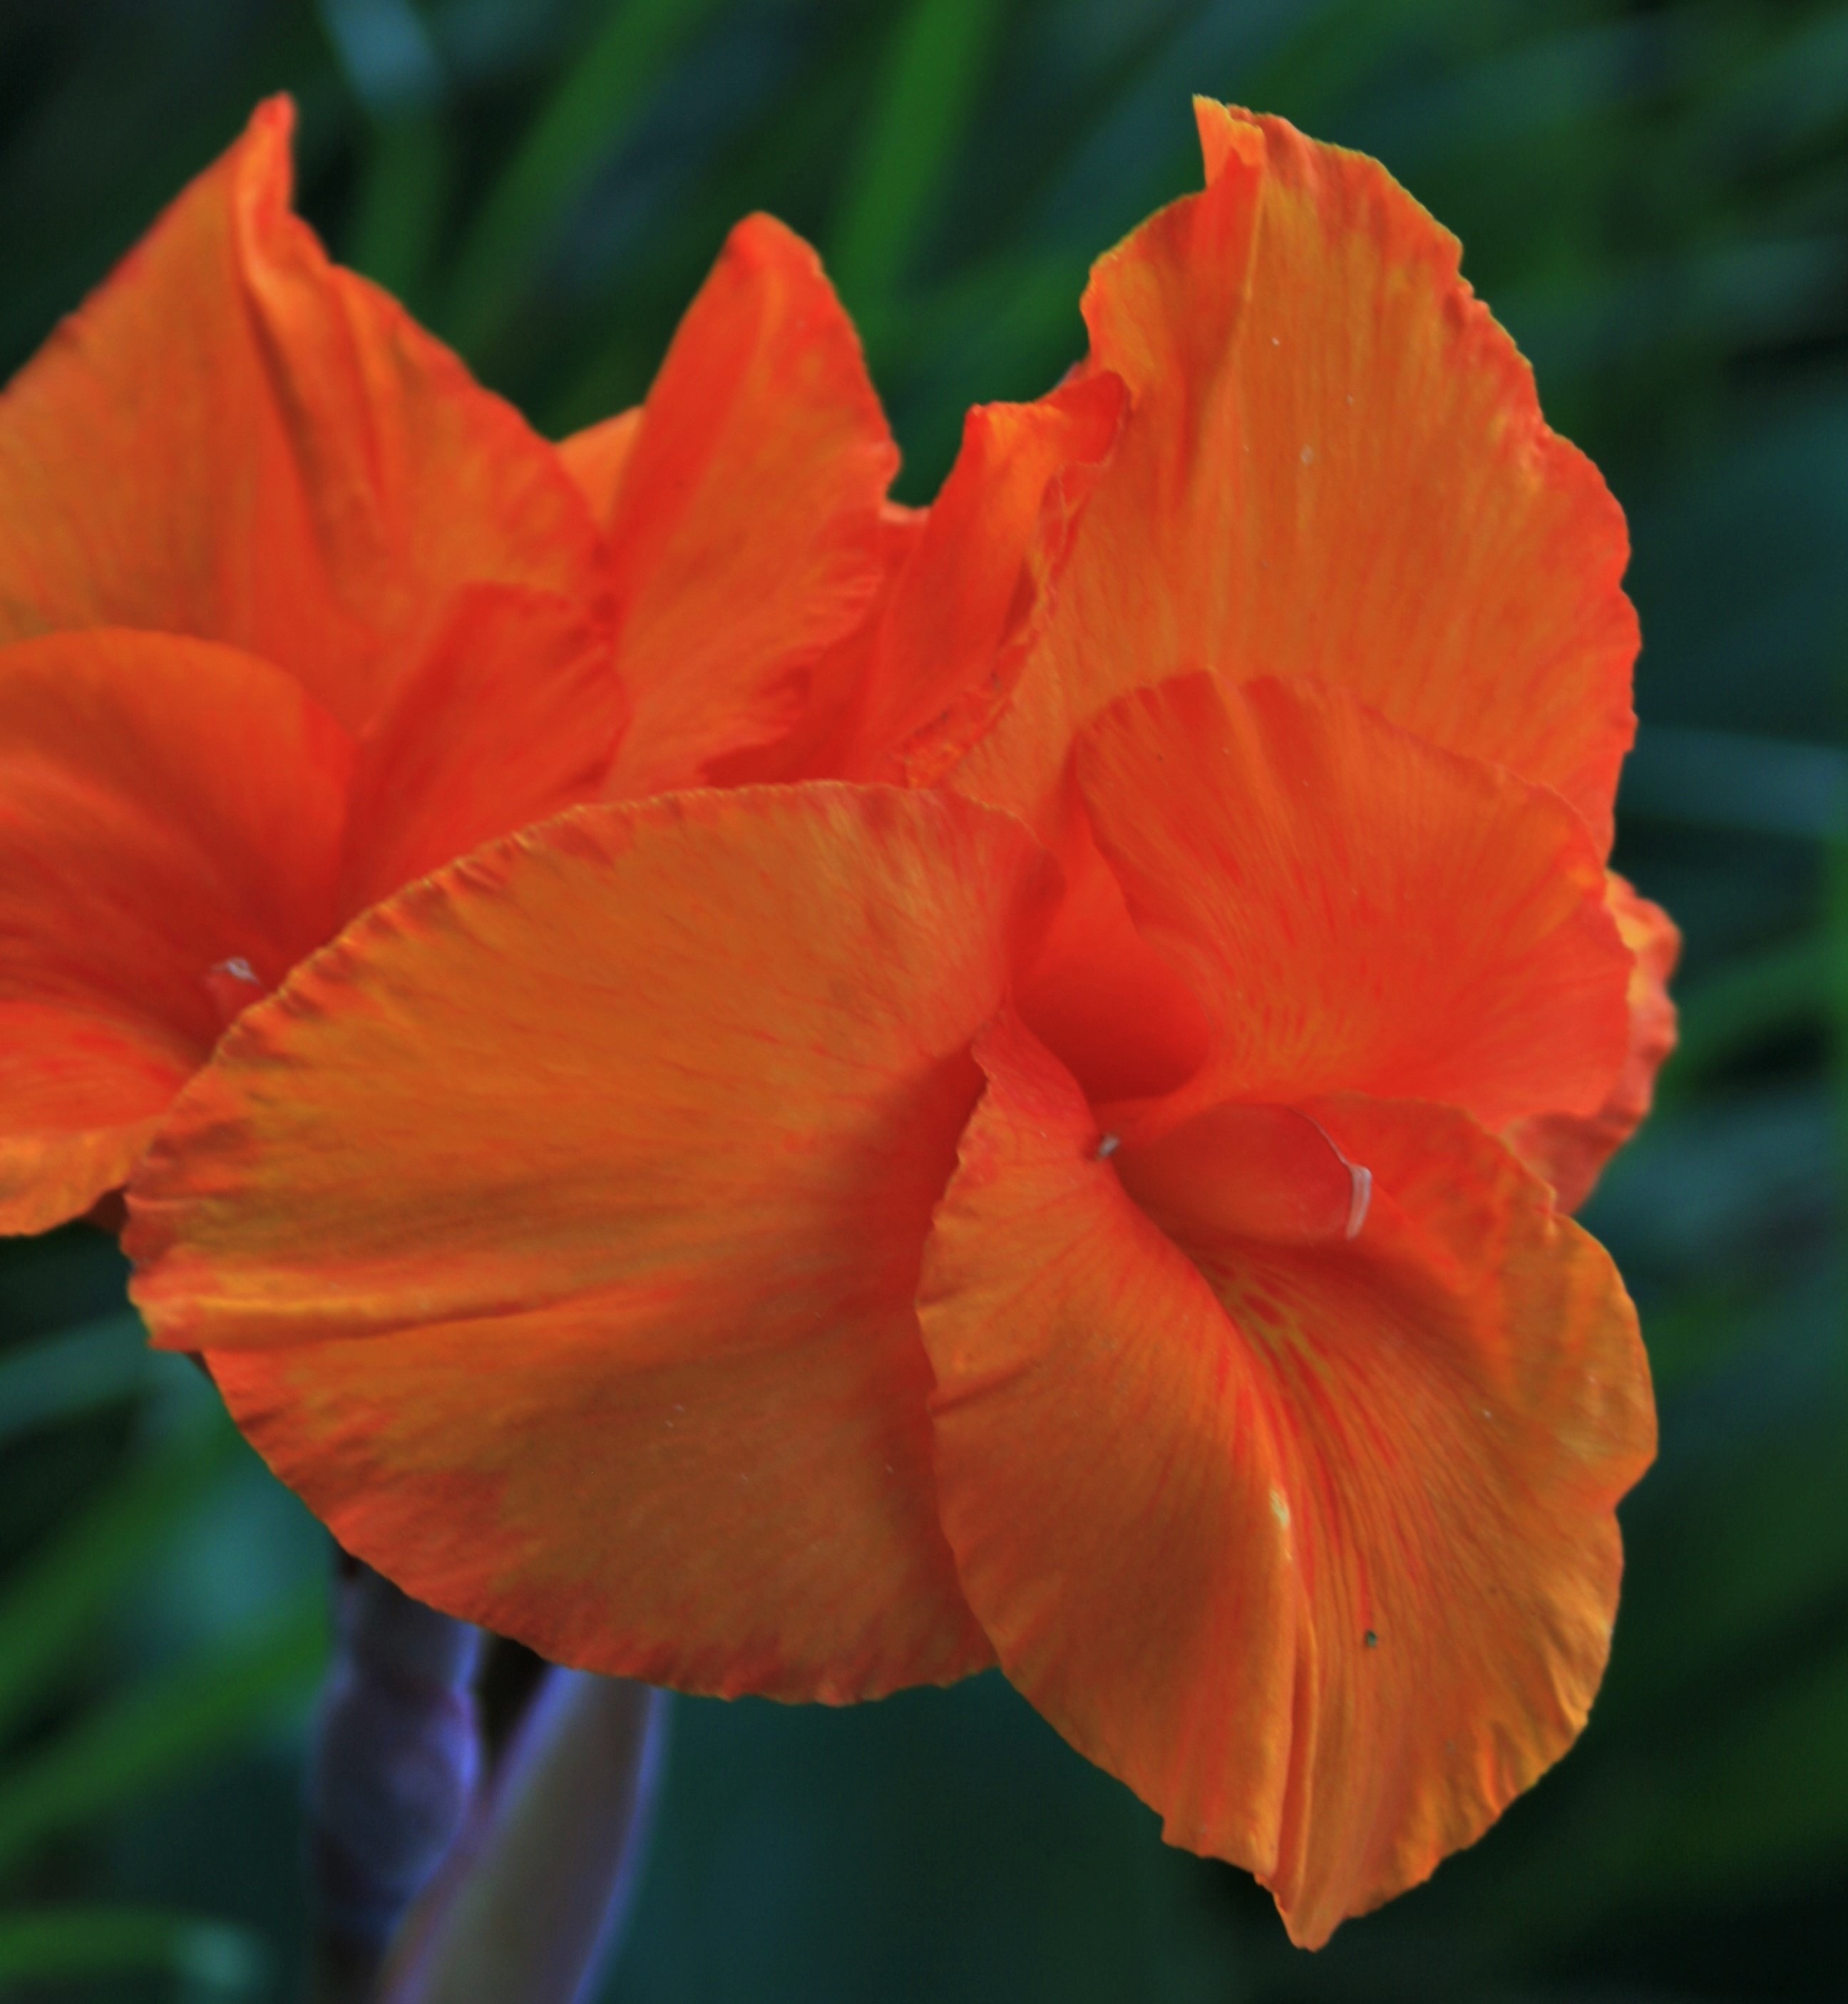
plant, flower, petal, orange, red, garden, flora, bright, delicate, macro photography, canna, flowering plant, canna lily, plant stem, land plant, canna family, canna flower